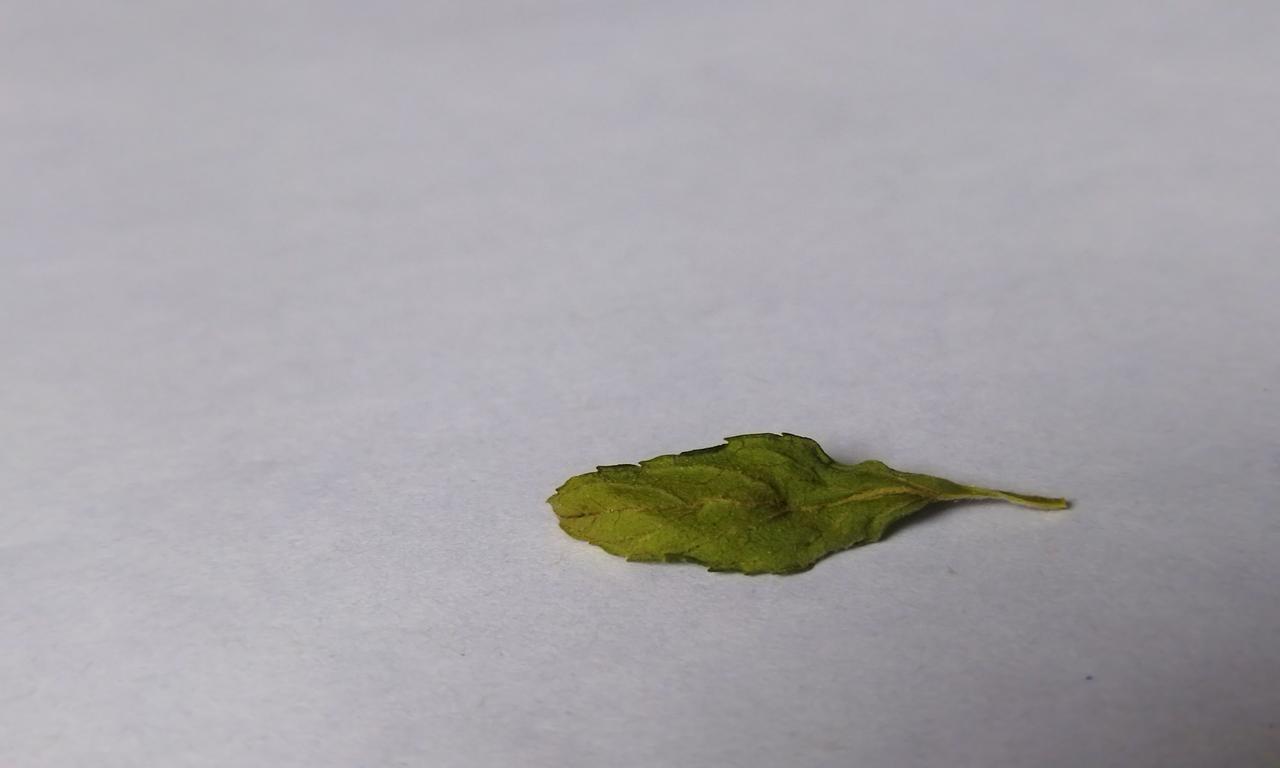
Label: Dried